Leucocoryne

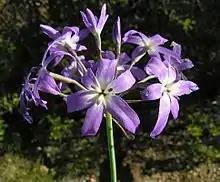
"L. violascens"

Leucocoryne (glory-of-the-sun) is a genus of bulbous perennial plants in the family Amaryllidaceae. The foliage of all species is long and narrow and has an onion-like scent. The blue, white or lilac flowers are held in umbels.